Forb

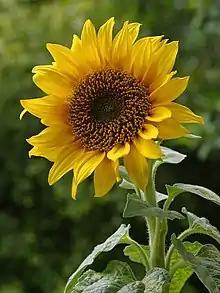
Sunflower ("Helianthus annuus"), a large forb

A forb or phorb is a herbaceous flowering plant that is not a graminoid (grass, sedge, or rush). The term is used in botany and in vegetation ecology especially in relation to grasslands and understory. Typically, these are eudicots without woody stems.